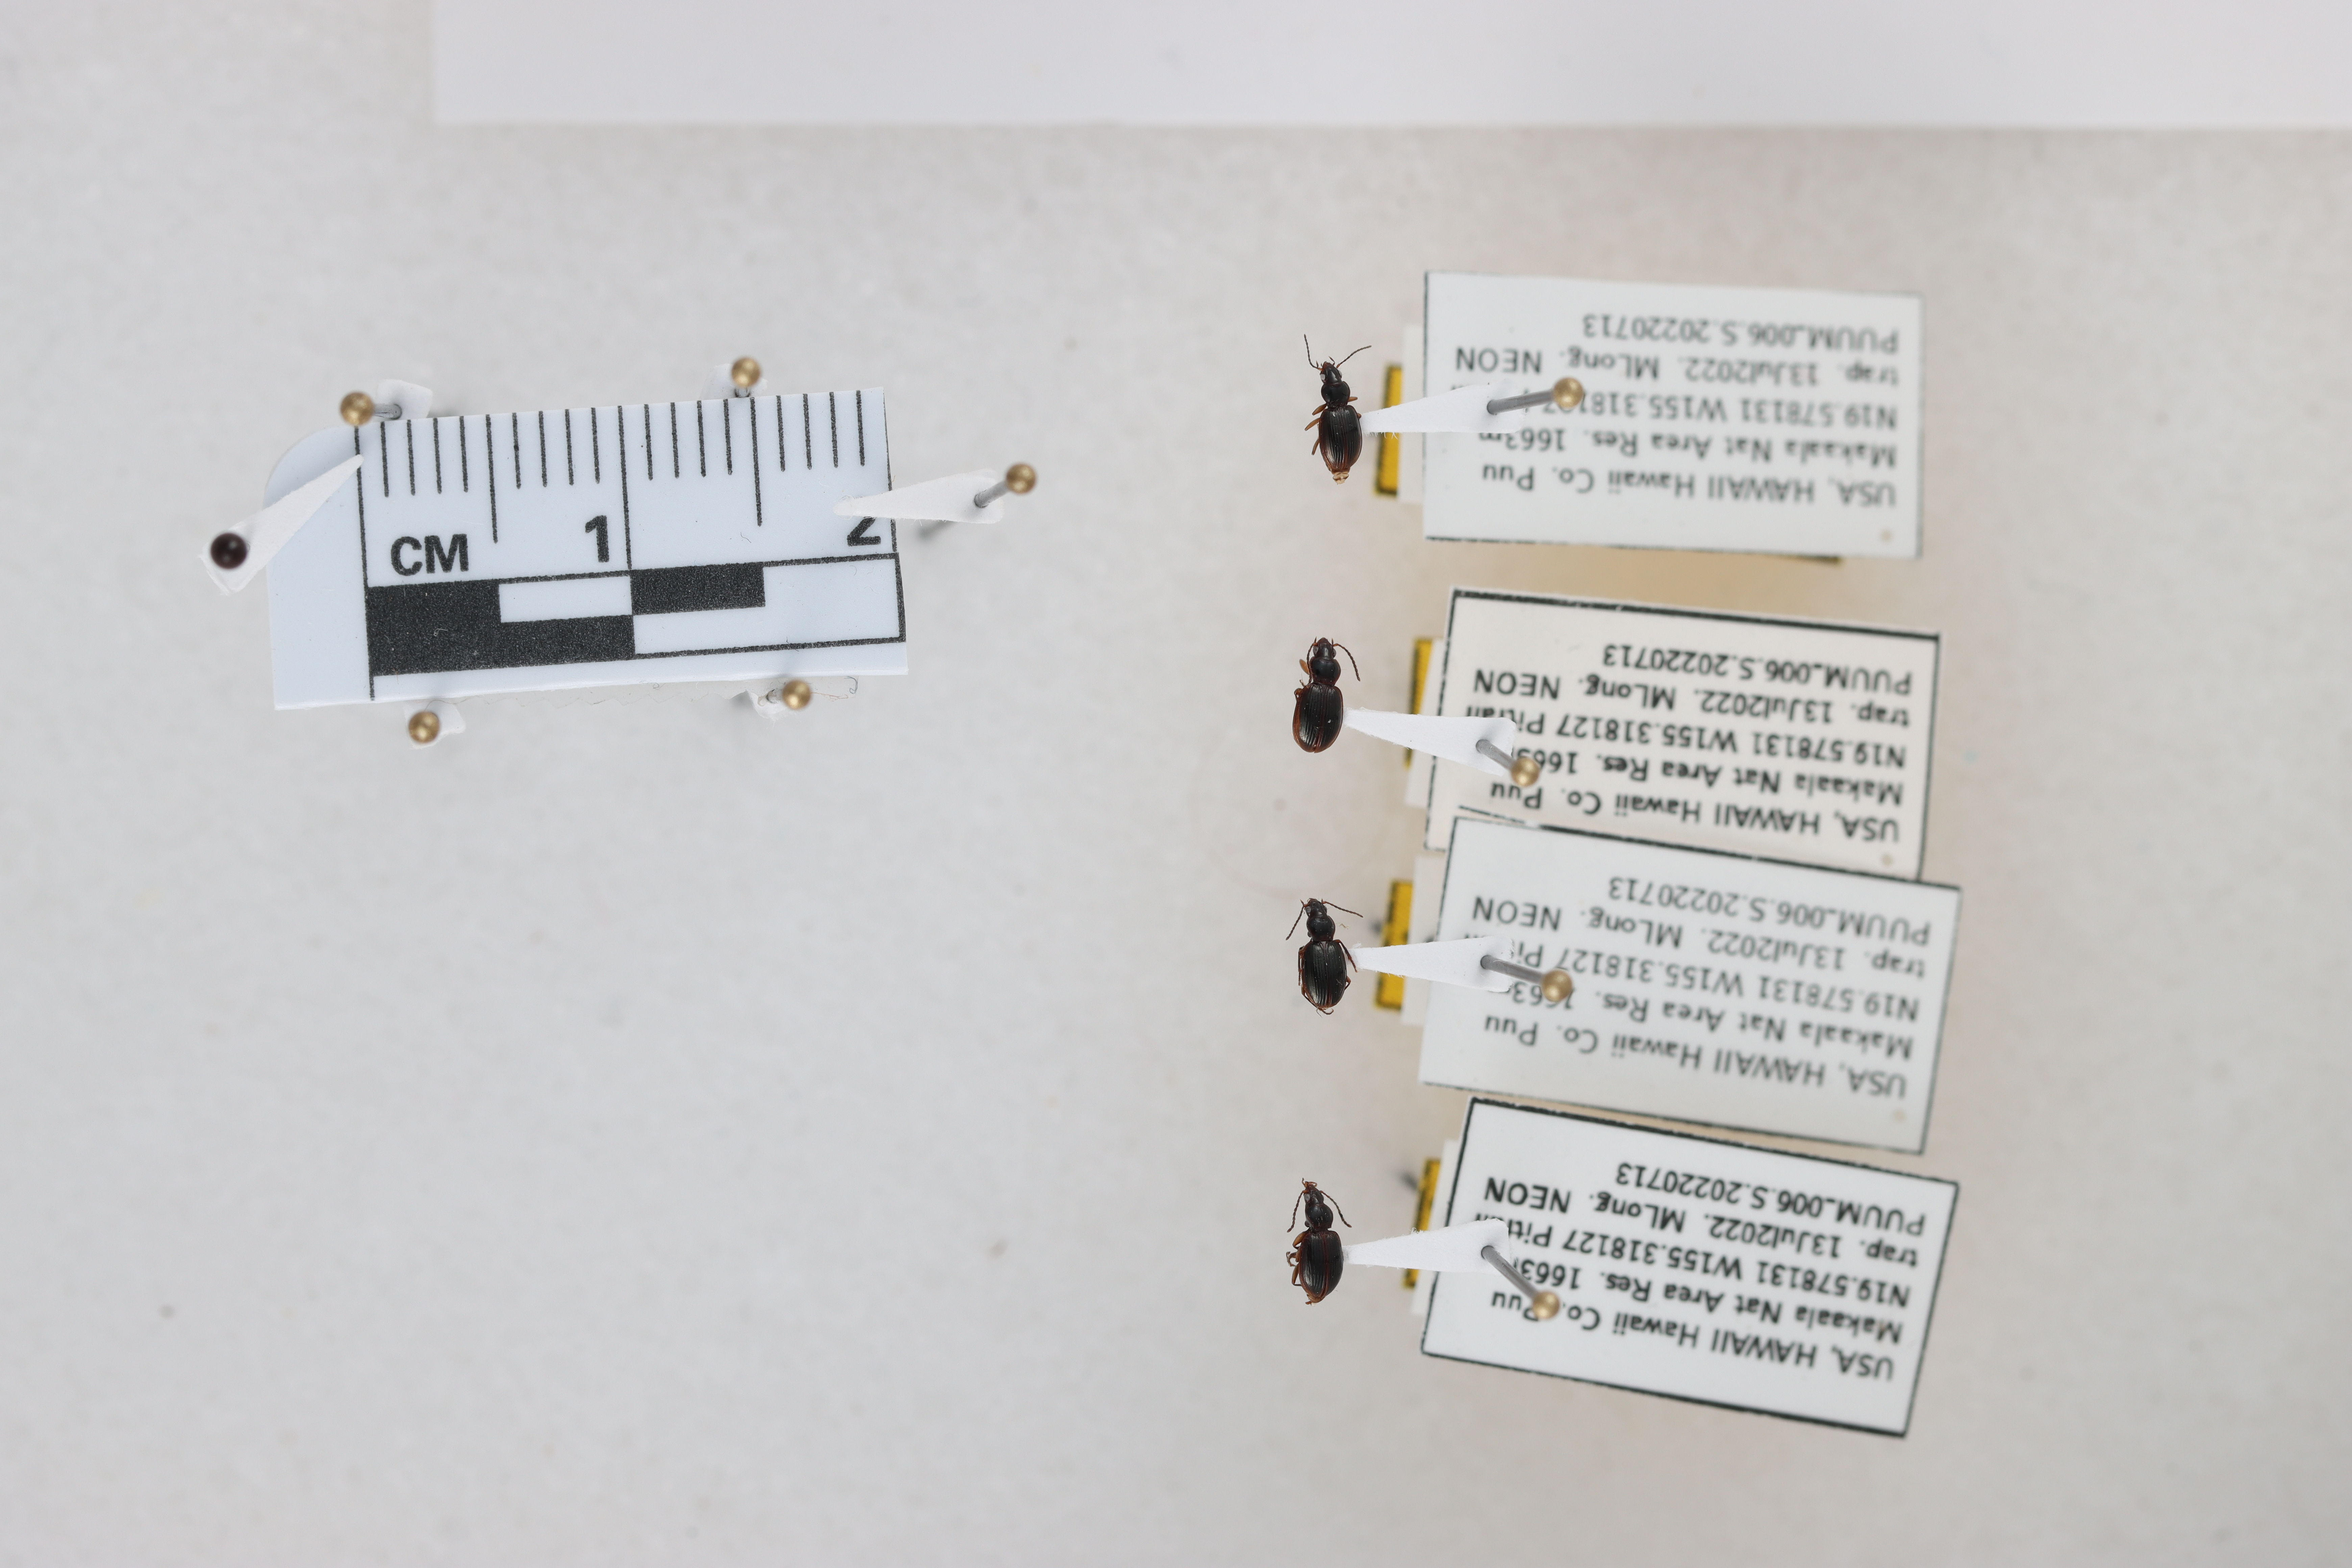
Beetle 1 — elytra length: 0.239 cm, elytra max width: 0.158 cm, basal pronotum width: 0.066 cm

Beetle 2 — elytra length: 0.255 cm, elytra max width: 0.18 cm, basal pronotum width: 0.075 cm

Beetle 3 — elytra length: 0.251 cm, elytra max width: 0.17 cm, basal pronotum width: 0.073 cm

Beetle 4 — elytra length: 0.242 cm, elytra max width: 0.158 cm, basal pronotum width: 0.071 cm